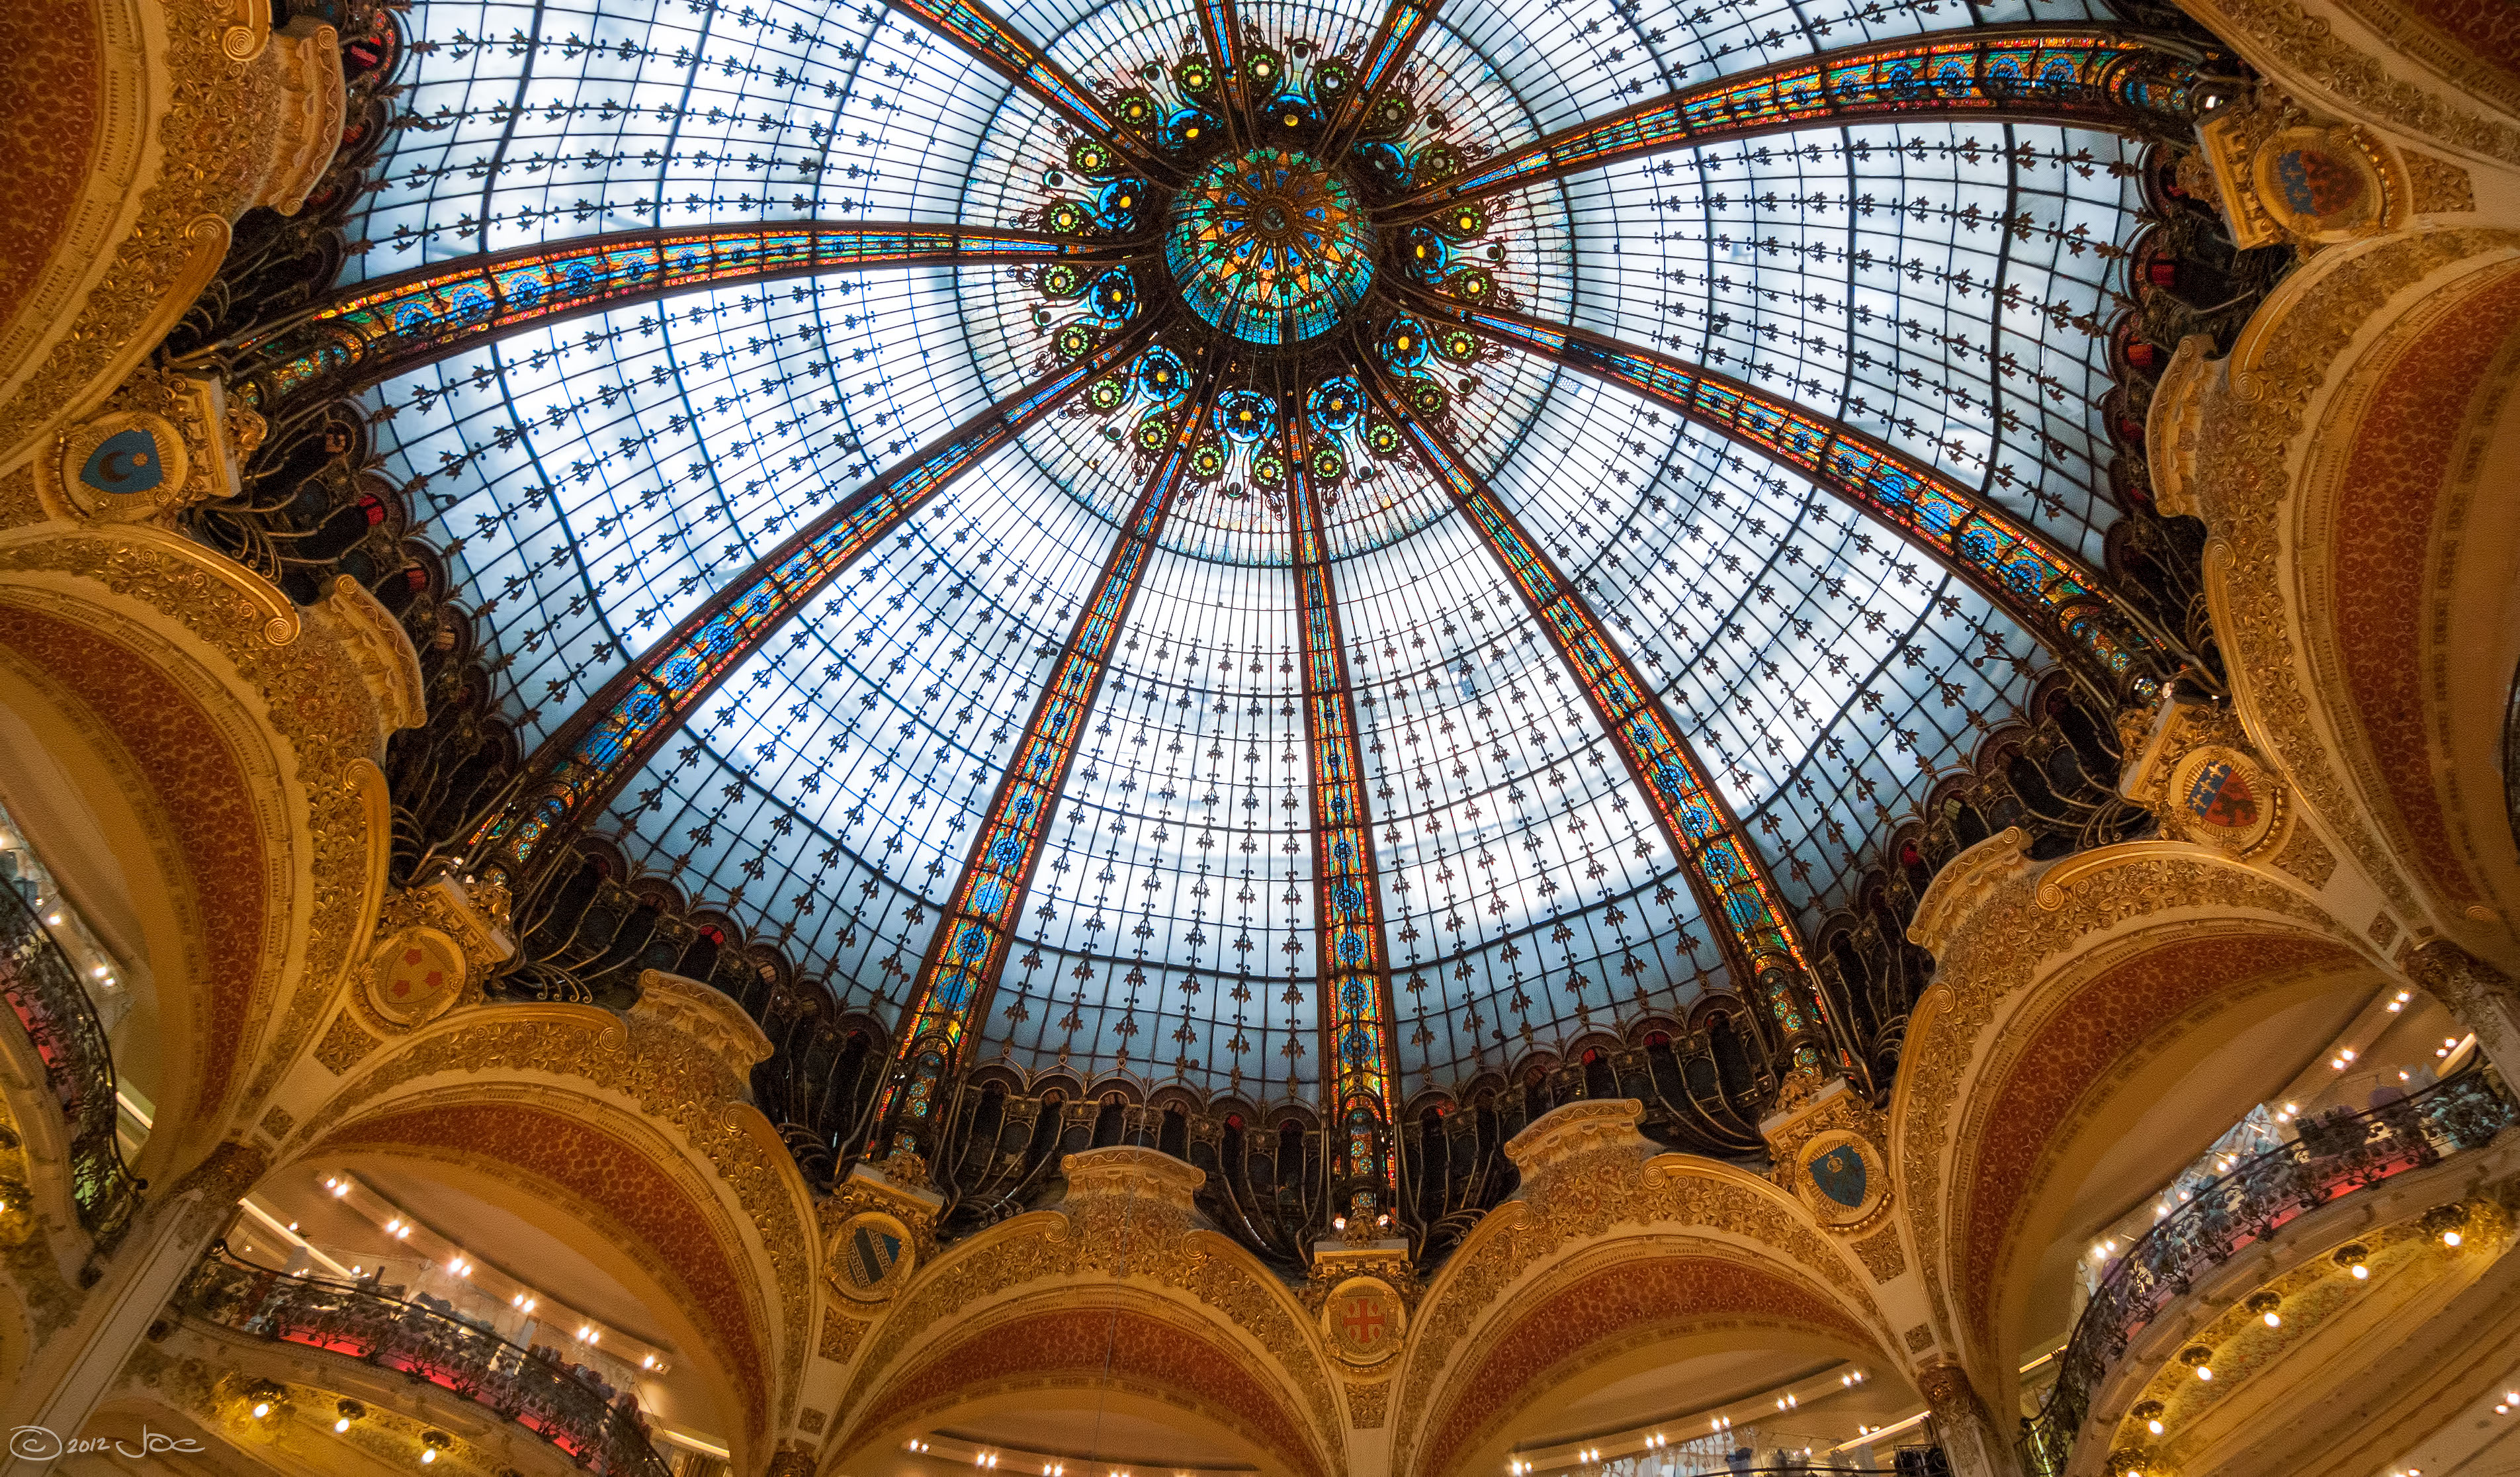
window, building, paris, ceiling, store, cathedral, shopping, place of worship, gold, symmetry, lumix, basilica, dome, galeries, lafayette, department, gothic architecture, byzantine architecture